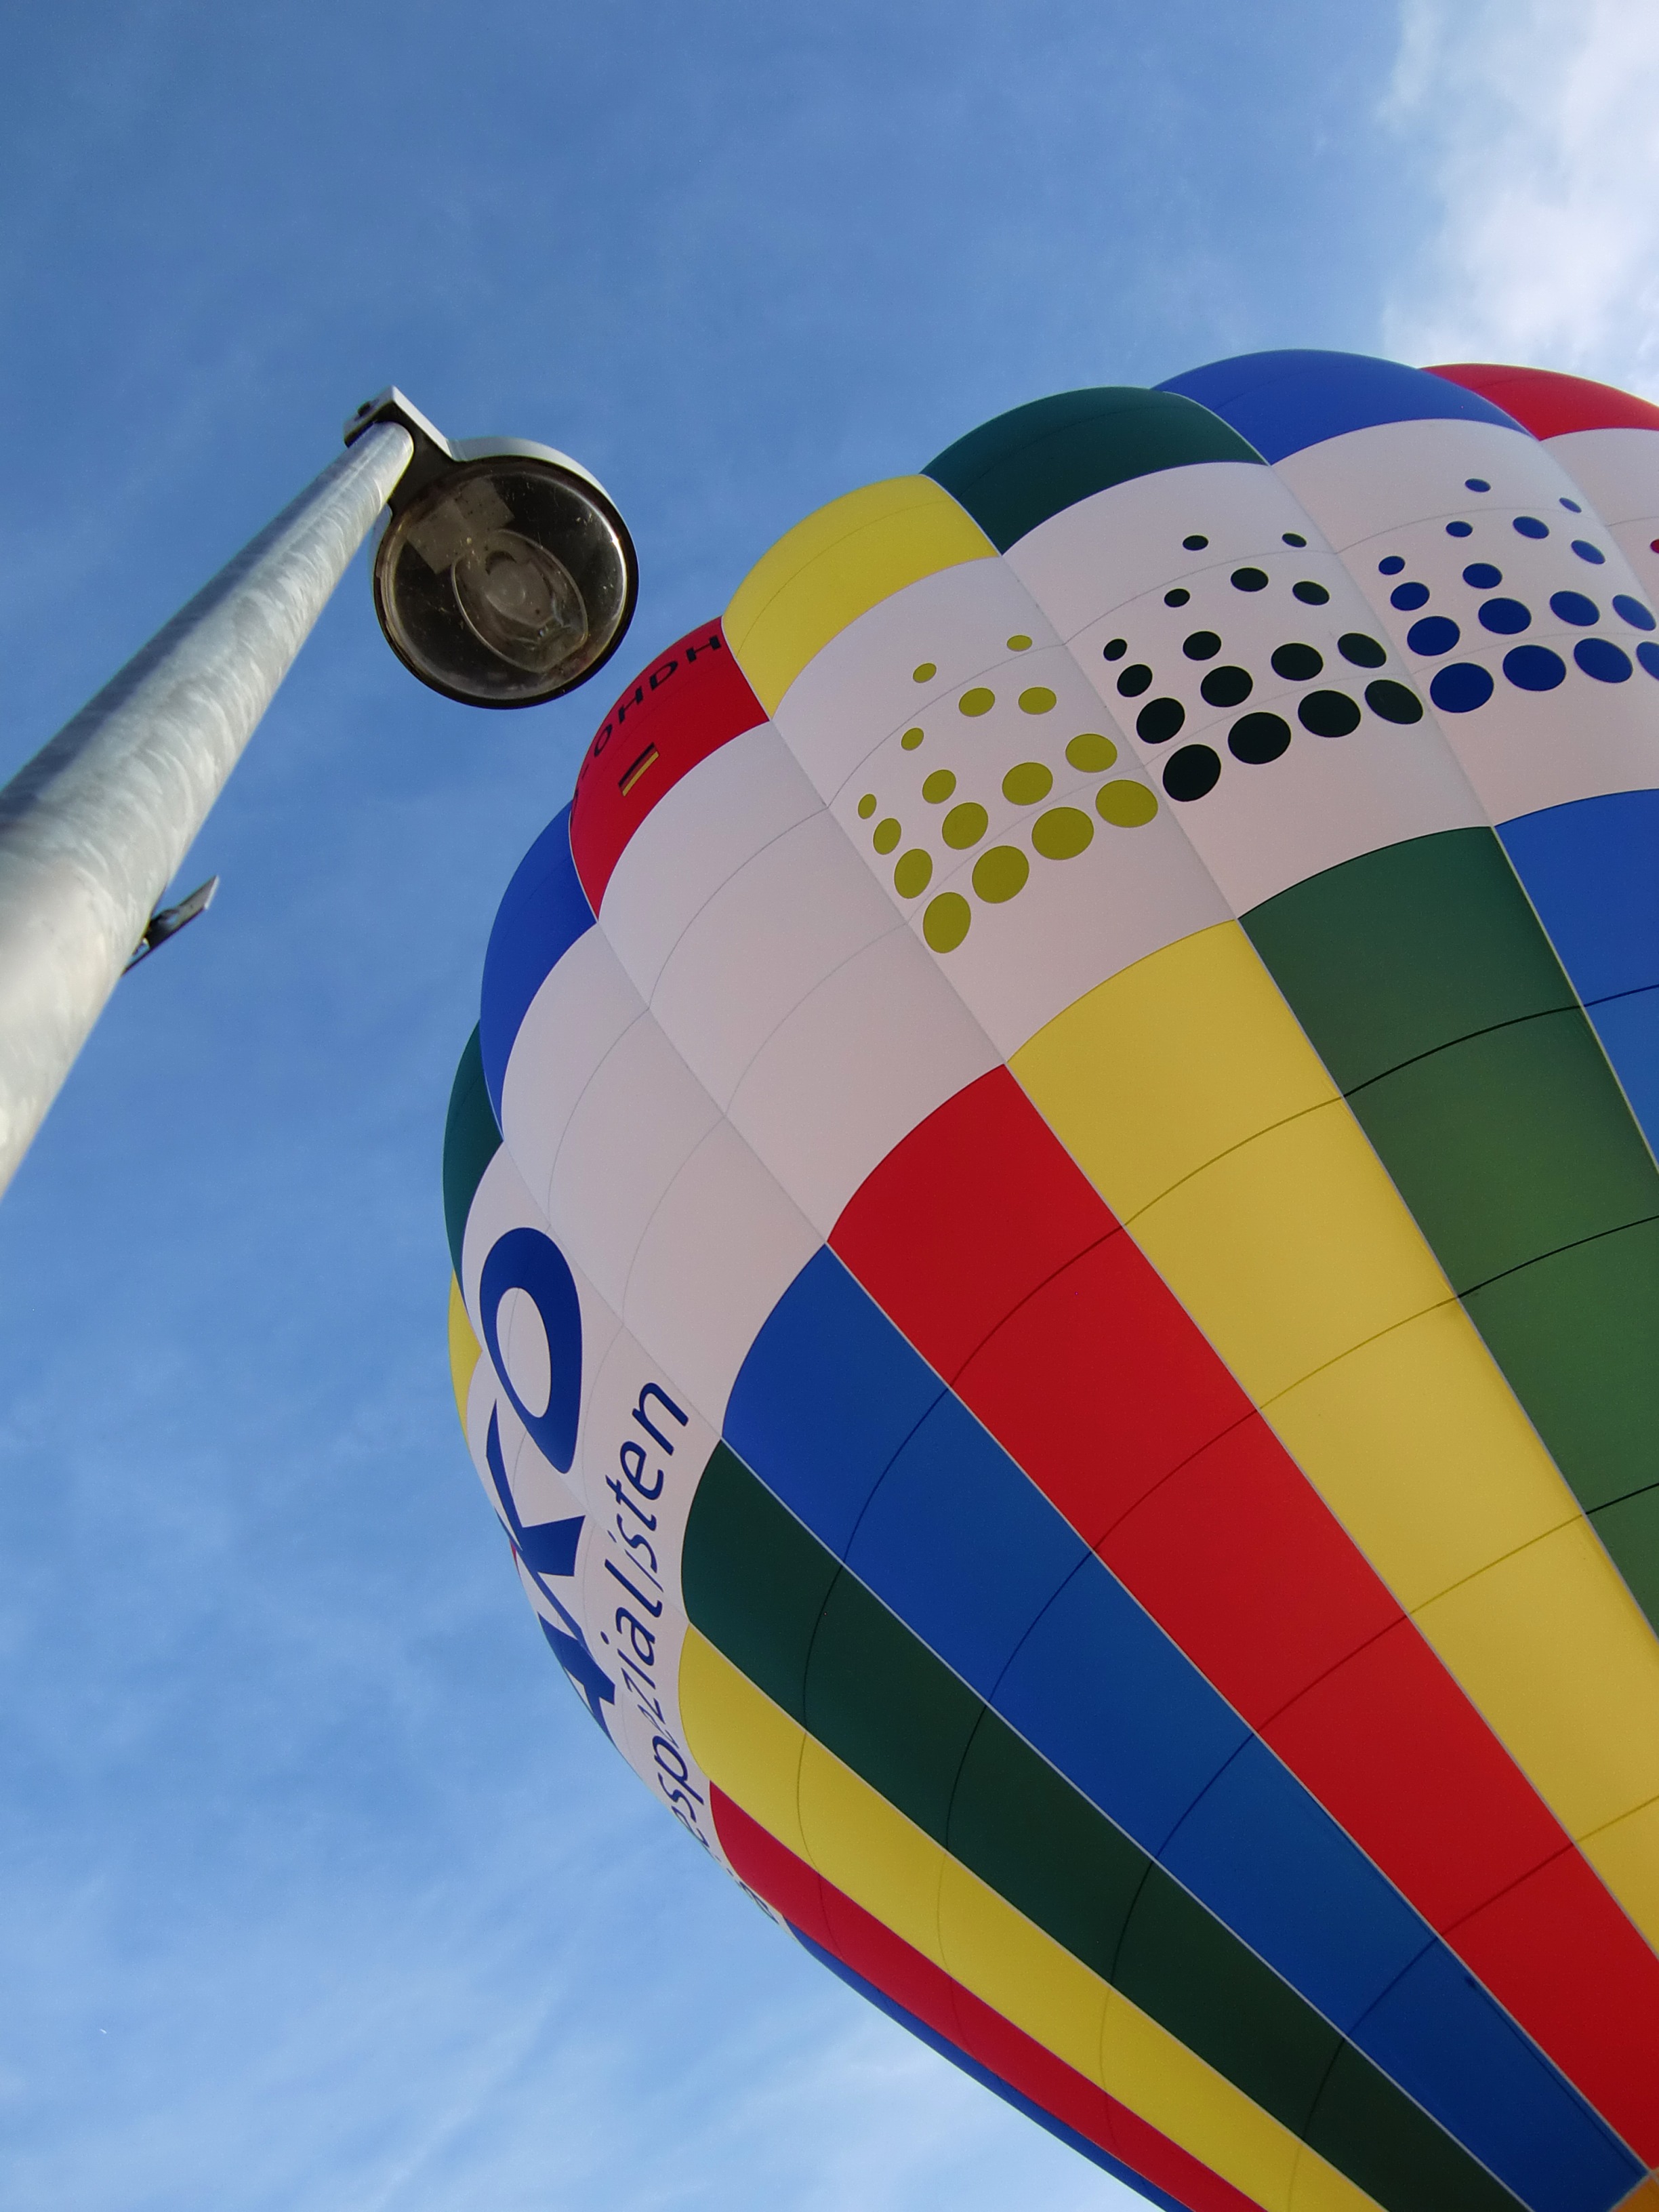
wing, balloon, hot air balloon, aircraft, vehicle, airline, aviation, flight, blue, toy, start, landing, blimp, hot air ballooning, hot air balloon ride, atmosphere of earth